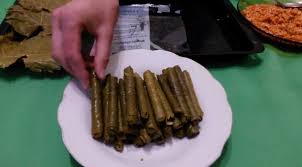
Yemek: yaprak_sarma